Dorothy Dunbar

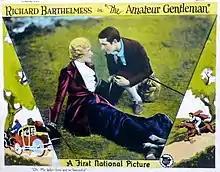
Lobby card for "The Amateur Gentleman" (1926)

In 1924, Dunbar went to Hollywood, where she made her film debut in the Western "The Flaming Crisis" (1924). She starred in several motion pictures, including her role as the heroine in "The Amateur Gentleman" (1926) opposite Richard Barthelmess, which attracted considerable attention for her.